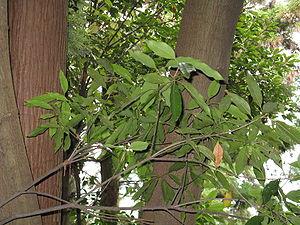
Quercus acuta ou Chêne vert du japon est une espèce de chênes originaire du Japon, Corée du Sud, Taiwan et de la Chine qui peut atteindre la hauteur de 14 mètres. En raison de son feuillage et de son habitat, il est difficilement identifiable comme chêne à première vue d'œil.